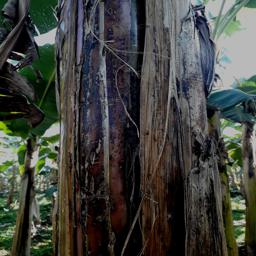
Label: PSEUDOSTEM WEEVIL